Lockheed C-121 Constellation

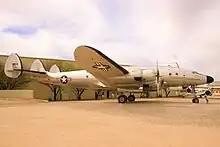
VC-121A 48-0614 "Columbine", the personal transport of General Dwight D. Eisenhower, on display at the Pima Air & Space Museum

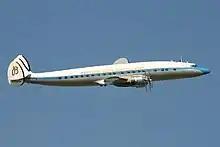
A C-121C aircraft, formerly USAF 54-0153, operated by the Super Constellation Flyers Association in Switzerland

Lockheed's first attempt at a military version of the Constellation airliner had been unsuccessful. This was largely due to the problems encountered by the Wright R-3350 engines that powered the aircraft. After the war, the few military Constellations built (designated C-69) were retrofitted by Lockheed for use in the post-war airline industry as the L-049.